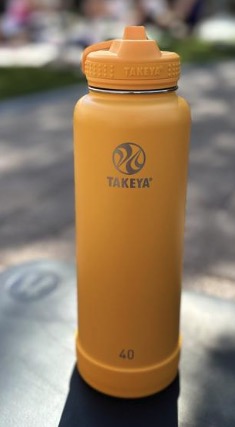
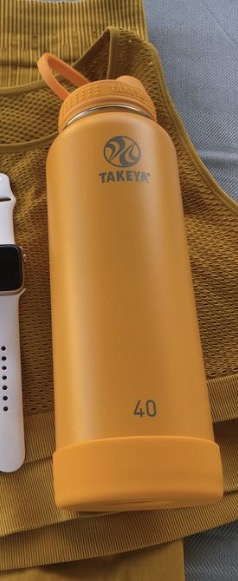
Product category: misc
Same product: yes